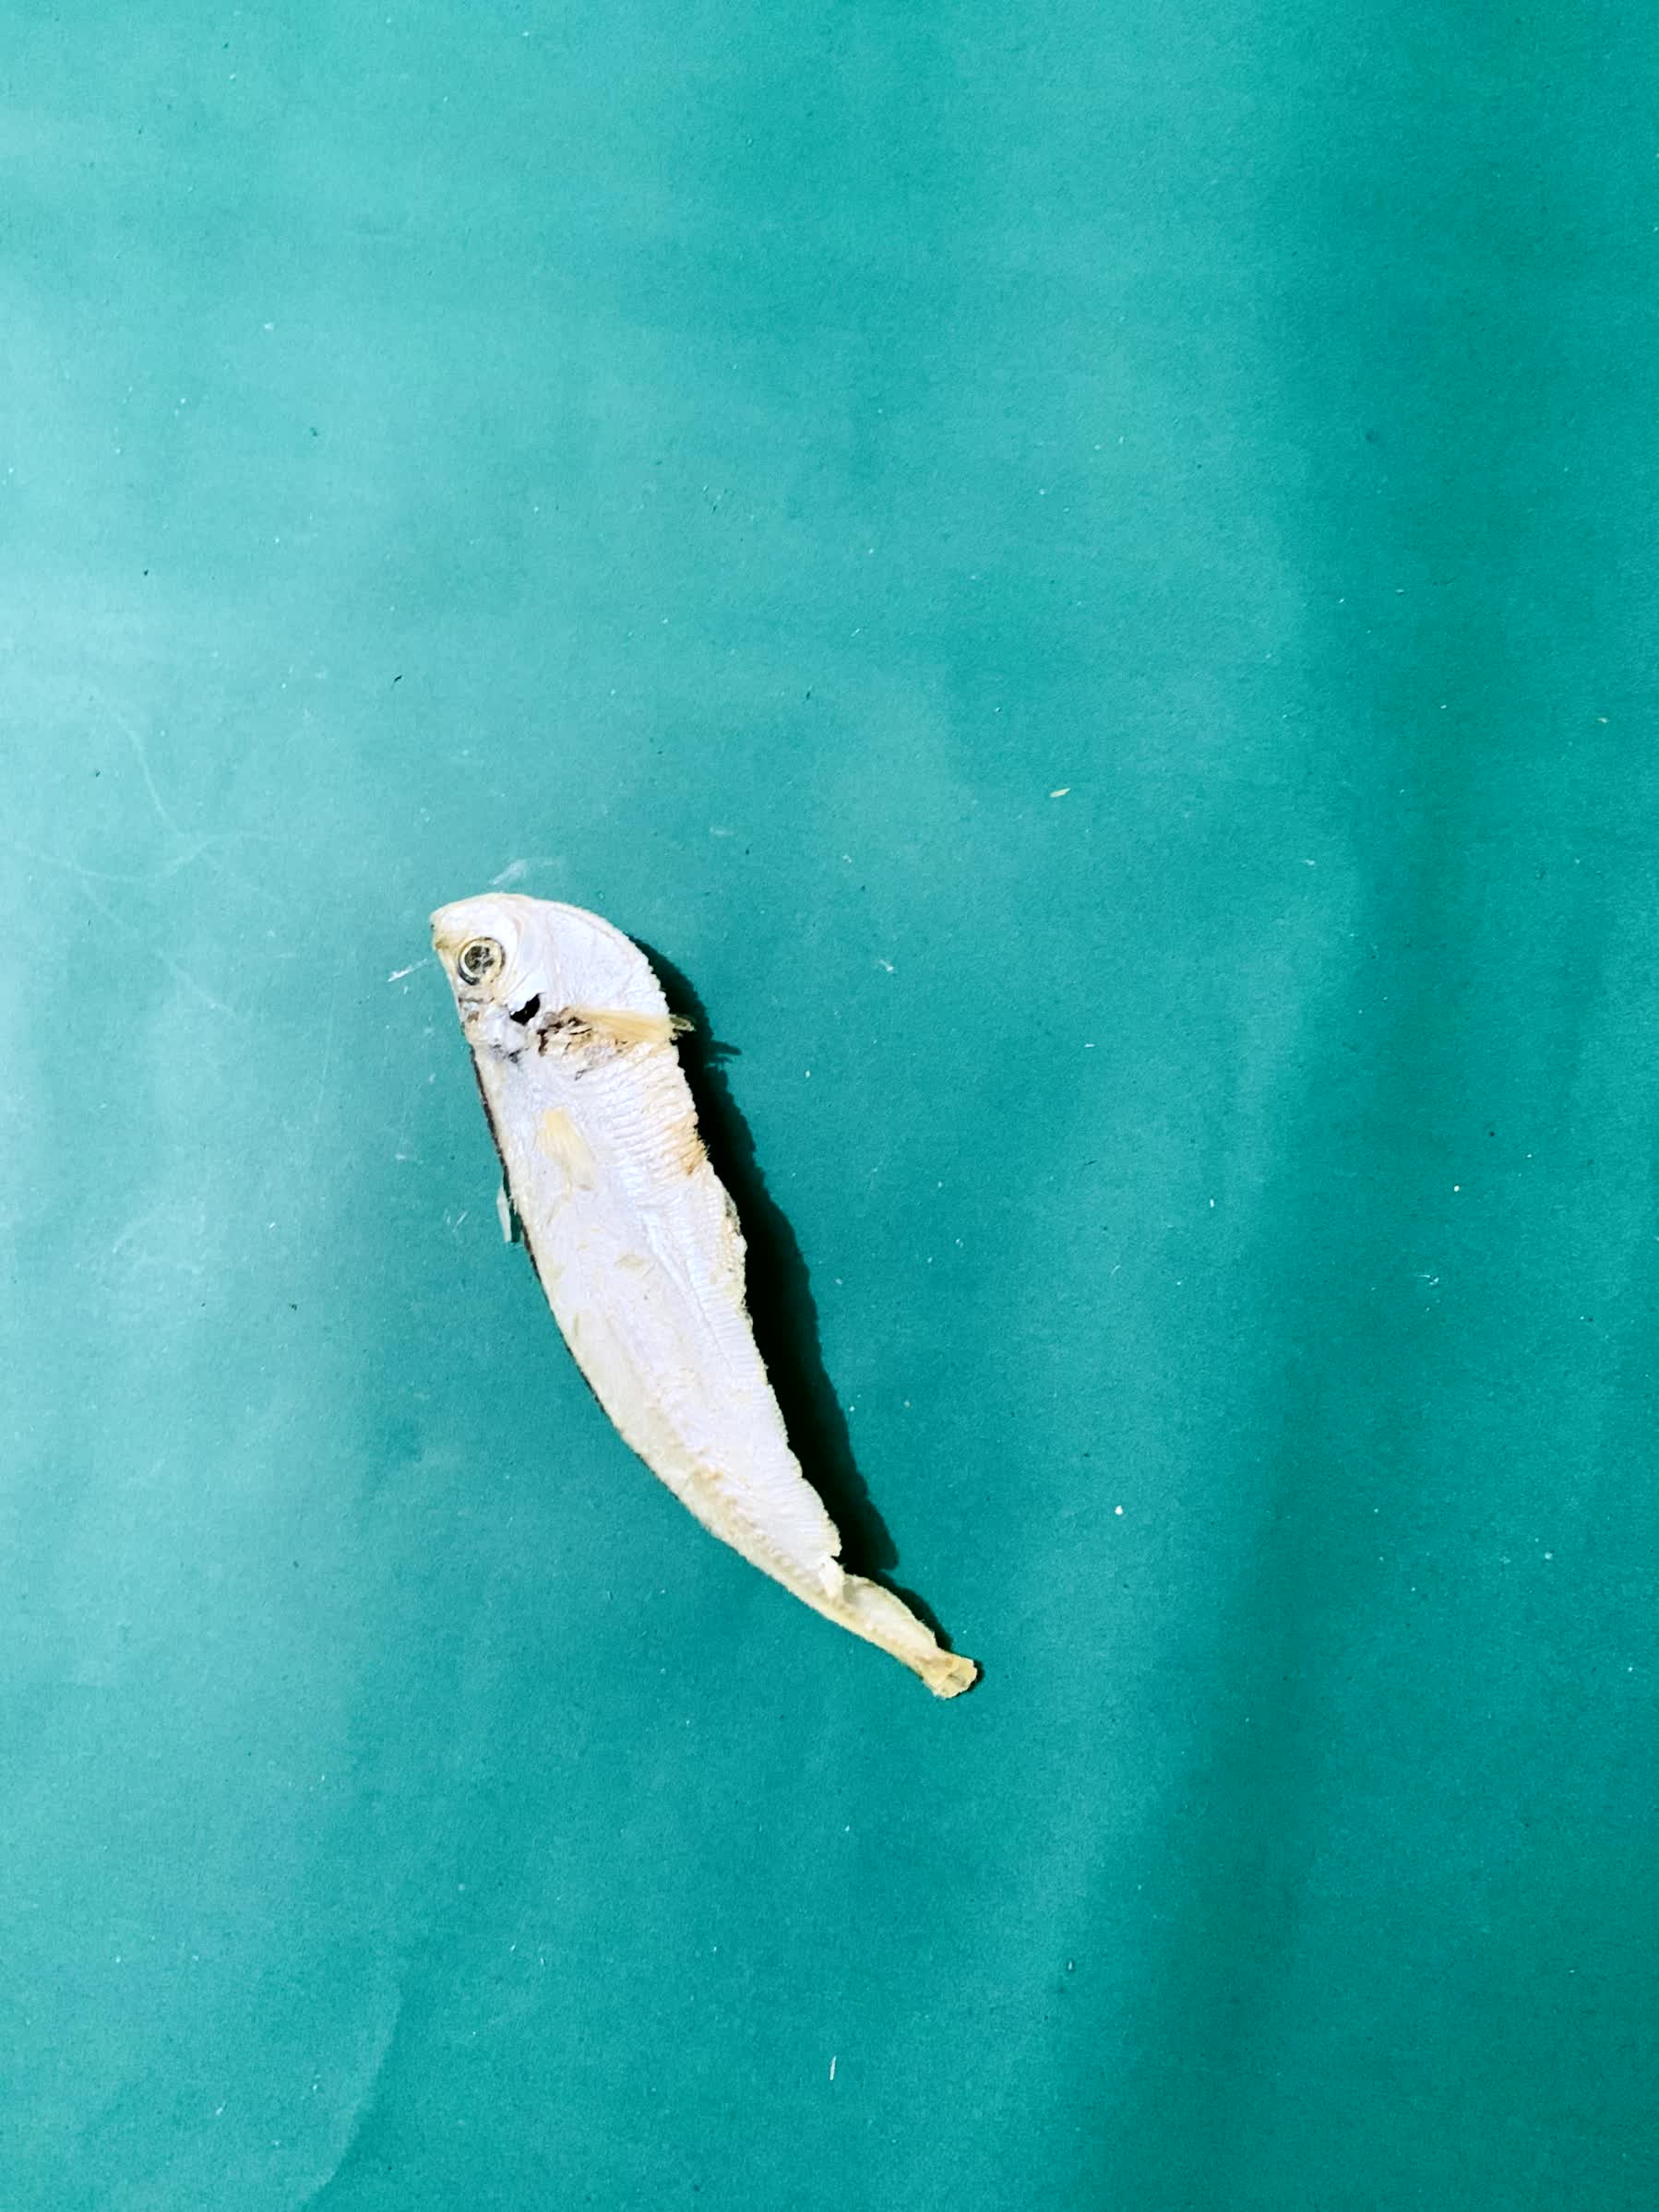
Species: Shukna Feuwa